Poreč

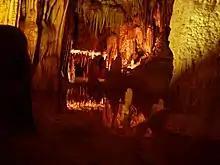
Baredine Cave

The Baredine Cave, the only open geological monument in Istria, is in the vicinity. Stalagmites in the cave are known for their curious shapes. One is said to resemble the Virgin Mary, another the Leaning Tower of Pisa.